Bobs Worth

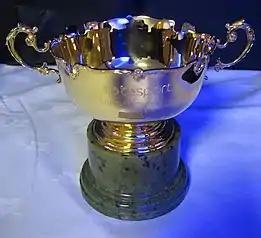
The Cheltenham Gold Cup, which Bobs Worth won in 2013

Carrying 11 stone 6 pounds, Bobs Worth started as the favourite for the Hennessy Gold Cup. He won the race by lengths from Tidal Bay. After the win, he was immediately installed as the favourite for the 2013 Cheltenham Gold Cup, at about 5/1. He was scheduled to take part in the Argento Chase in January, but was withdrawn by trainer Nicky Henderson. He did however take part in a racecourse gallop with Binocular and Long Run in February.